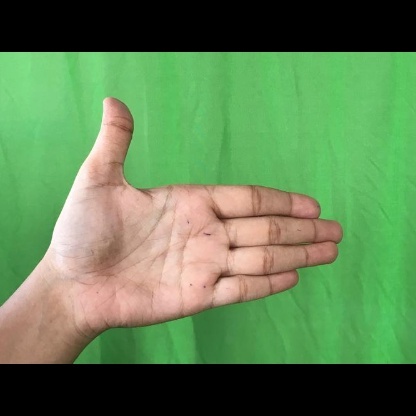
Mudra: Ardhachandran